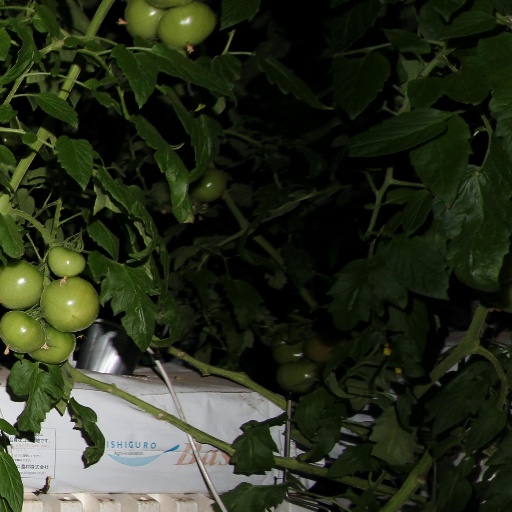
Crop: tomato